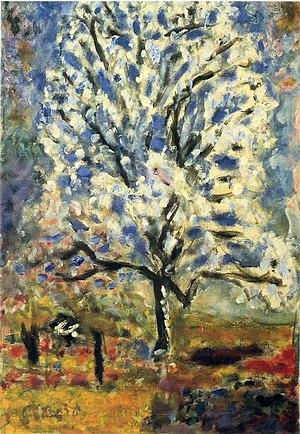
Pierre Bonnard, né le 3 octobre 1867 à Fontenay-aux-Roses et mort le 23 janvier 1947 au Cannet, est un peintre, décorateur, illustrateur, lithographe, graveur et sculpteur français.
Cette liste de tableaux de Pierre Bonnard rassemble de façon chronologique un certain nombre de peintures de Pierre Bonnard.